GMC Envoy

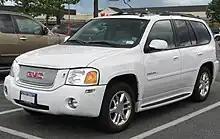
GMC Envoy Denali

Following the discontinuation of the Oldsmobile Bravada, GMC expanded its Denali model range to the Envoy for 2005, including both versions of the model line. Along with its own grille design and chromed alloy wheels, the interior received standard leather trim, heated power seats, rain-sensing windshield wipers, and upgraded wood trim.